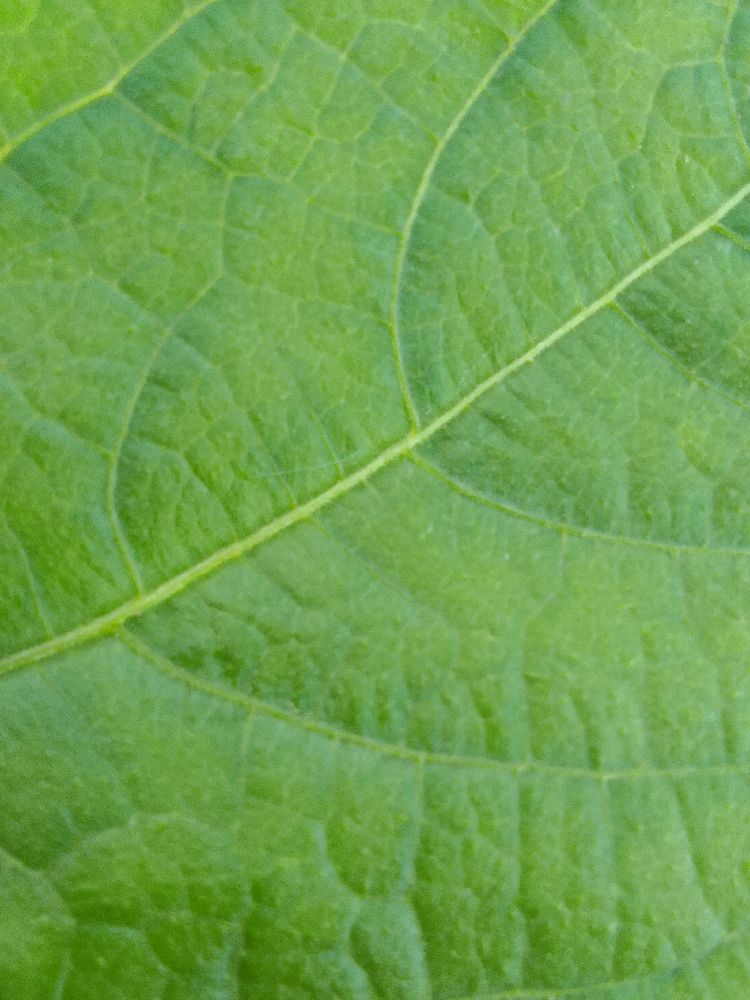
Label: healthy